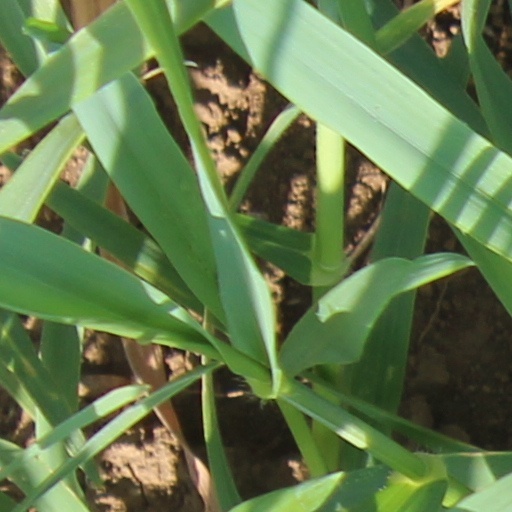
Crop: wheat